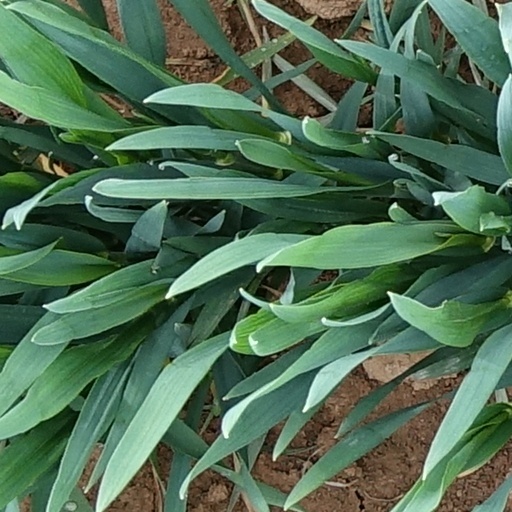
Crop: wheat